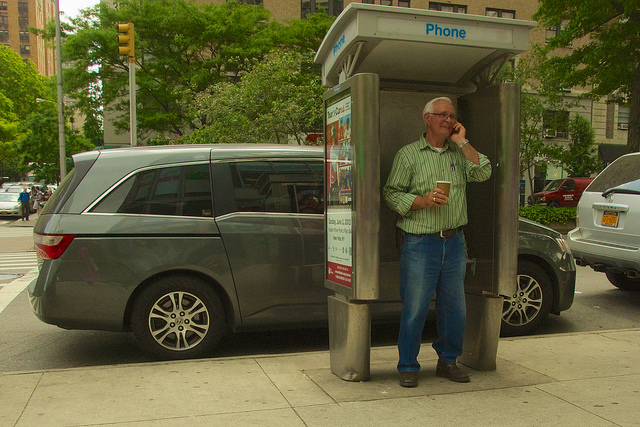
user: Given an image and a question. Answer the question in a short answer. Question: What is the name of the body style of the grey vehicle? Short Answer:
assistant: minivan